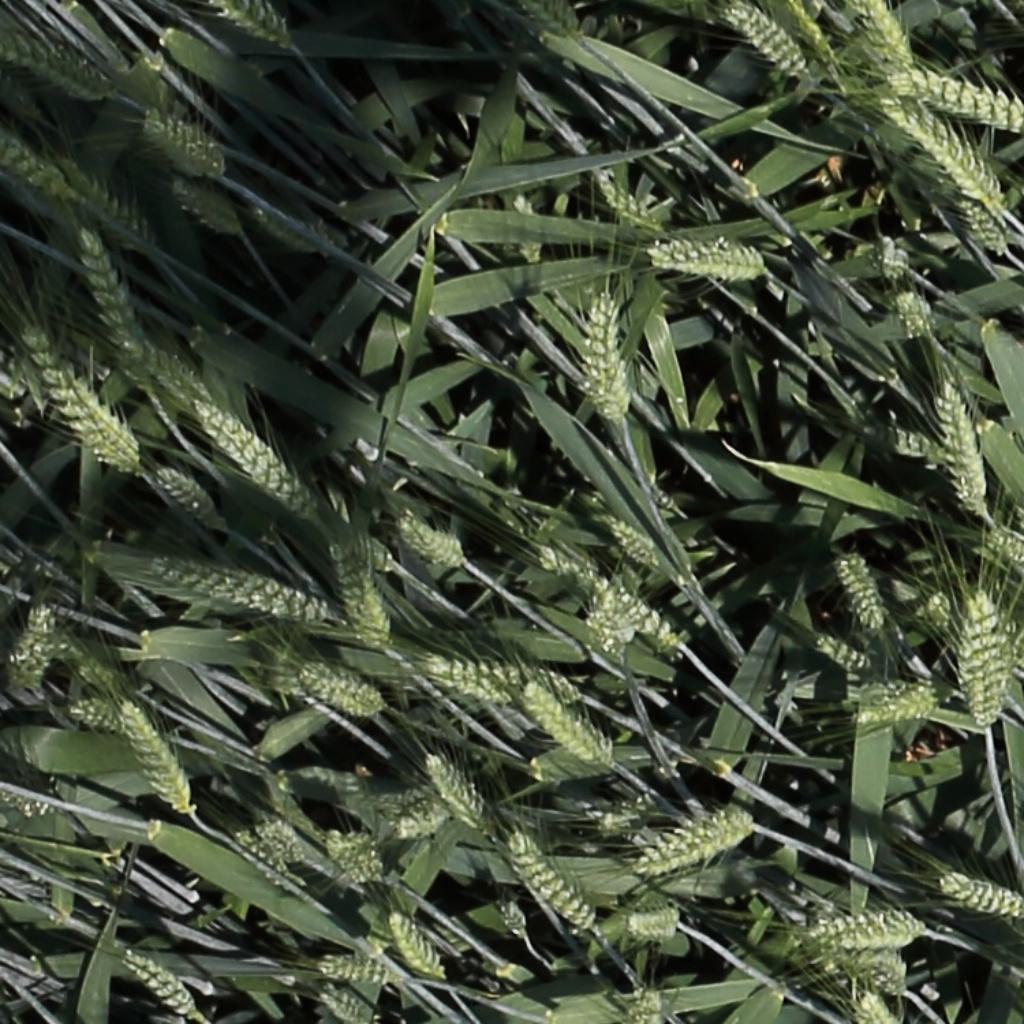
Country: Switzerland
Location: Usask
Wheat development stage: Filling